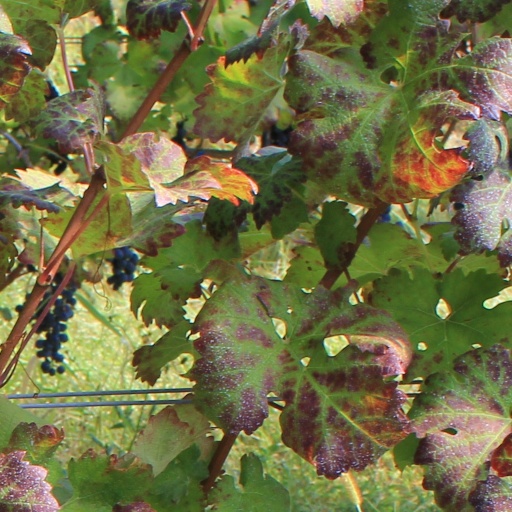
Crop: grape